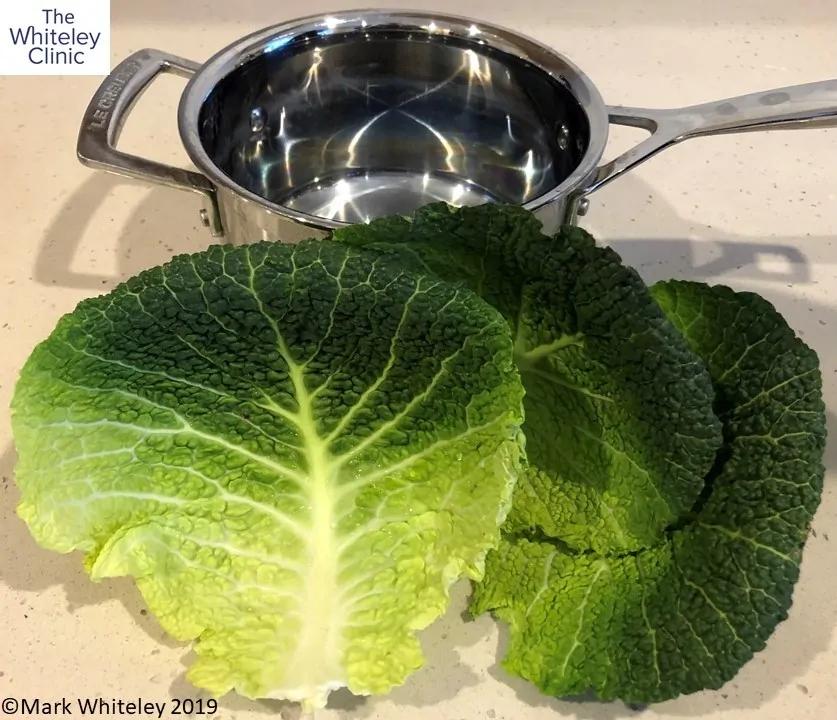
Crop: unknown
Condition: cabbage